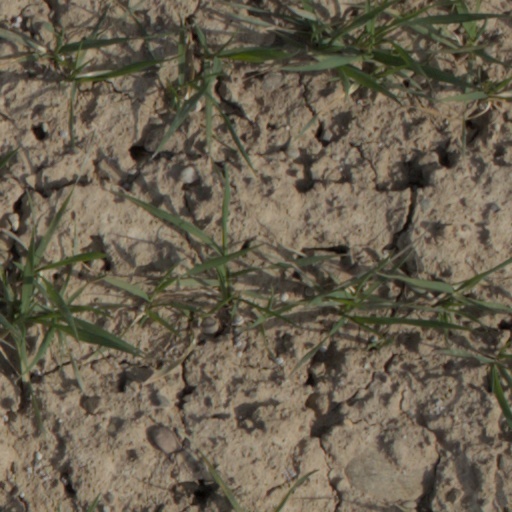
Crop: wheat